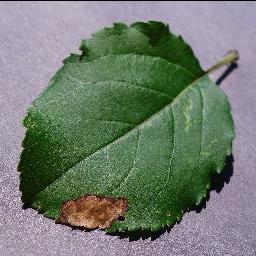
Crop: apple
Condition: black_rot